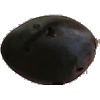
Label: Plum 3